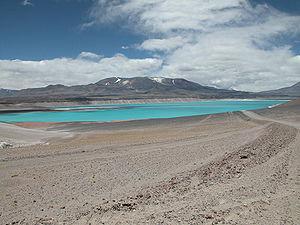
Le lac Laguna Verde au Chili.
Le Falso Azufre est un volcan actif, mais au repos, situé à la frontière entre l'Argentine et le Chili, à quelque 10 kilomètres au nord-nord-ouest du col frontalier du Paso de San Francisco. Comme ce dernier, il fait frontière entre les deux pays.
La Laguna Verde est un lac du Chili situé à 265 kilomètres à l'est-nord-est de Copiapó, dans la IIIᵉ région d'Atacama.